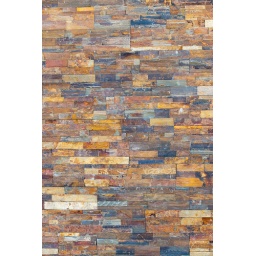
A detail from an exterior wall of a house in Maylands, Western Australia.